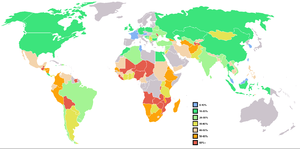
Le travail des enfants est la participation de personnes mineures à des activités à finalité économique et s’apparentant plus ou moins fortement à l’exercice d’une profession par un adulte. Au niveau international, l’Organisation internationale du travail le définit en comparant l’âge à la pénibilité de la tâche, du moins pour les enfants de plus de douze ans.